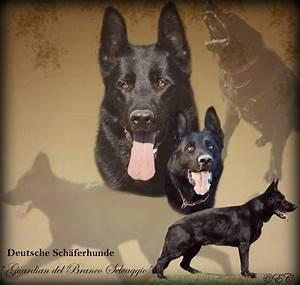
dog